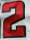
Number: 2